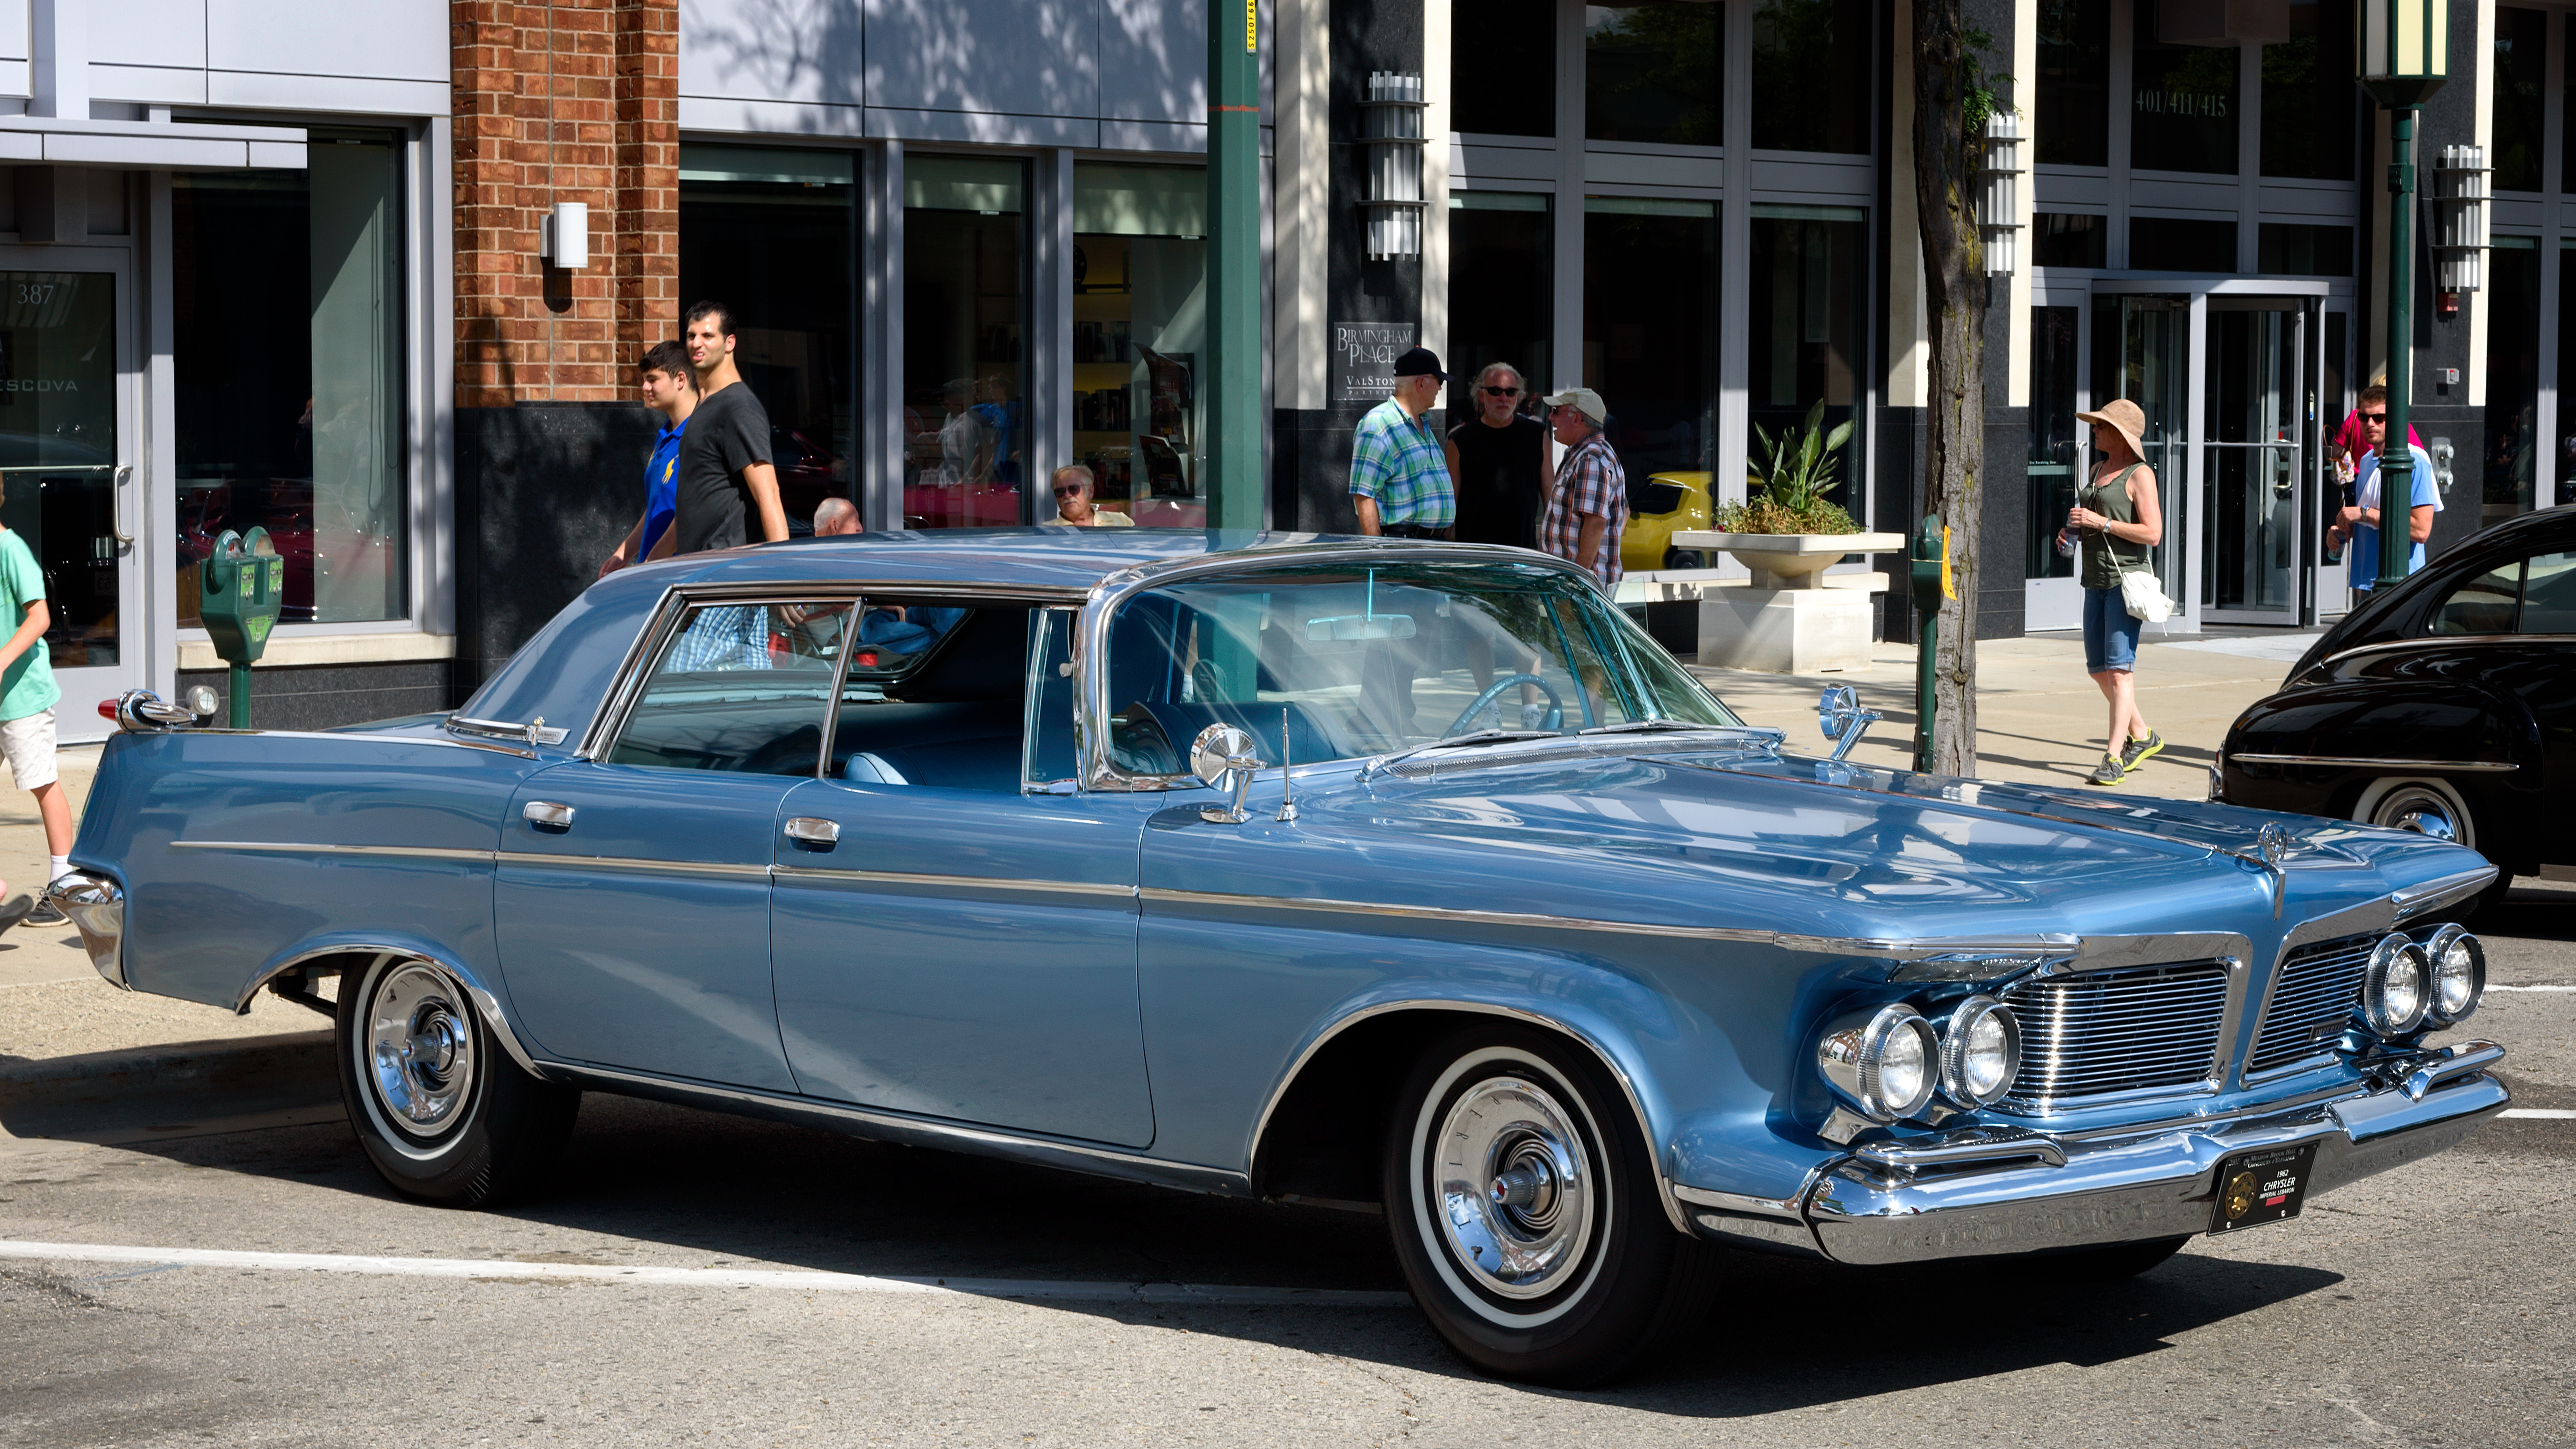
car, vehicle, show, blue, nikon, classic car, cruise, 2015, dream, american, chrome, unitedstates, sedan, birmingham, classic, d750, woodward, michigan, us, otherkeywords, imperial, chrysler, 1963, lebaron, antique car, land vehicle, automobile make, automotive exterior, compact car, luxury vehicle, full size car, mercedes benz w111, edsel ranger